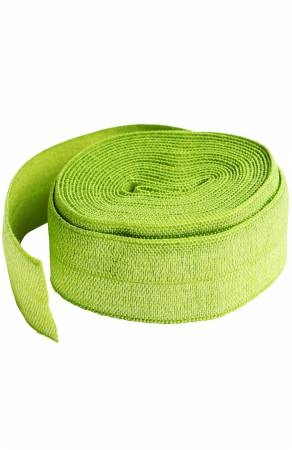
ByAnnie Fold-Over Elastic 3/4in x 2yds - Apple Green
Fold-over elastic provides a decorative-type finish to many decorative apparels and crafts. We especially love using fold-over elastic for finishing the edges of mesh fabric for pockets in purses and bags. Perfect for finishing a neckline or wristbands on a special outfit, fold-over elastic also beautifully finishes the edges of diapers or diaper covers to securely fit baby. 5/8 in wide - 2-yards long, nylon. Matches well with ByAnnie's Handbag Zipper colours and ByAnnie's Lightweight Mesh.
Brand: Quiltsource
Category: Arts & Entertainment > Hobbies & Creative Arts > Arts & Crafts > Art & Crafting Materials > Embellishments & Trims > Elastic > Fold-Over Embellishments